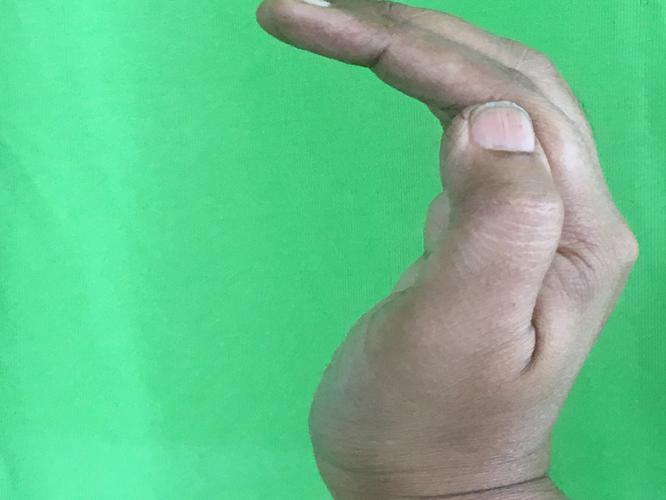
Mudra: Sarpasirsha
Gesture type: single_hand